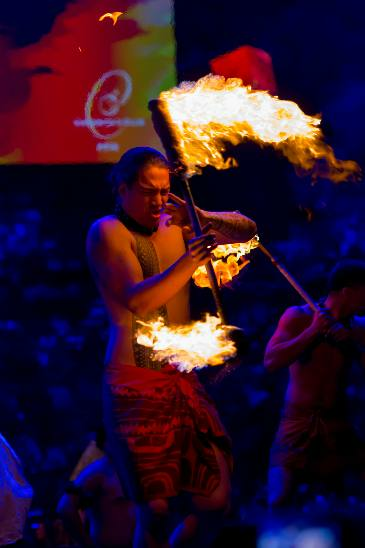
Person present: Yes